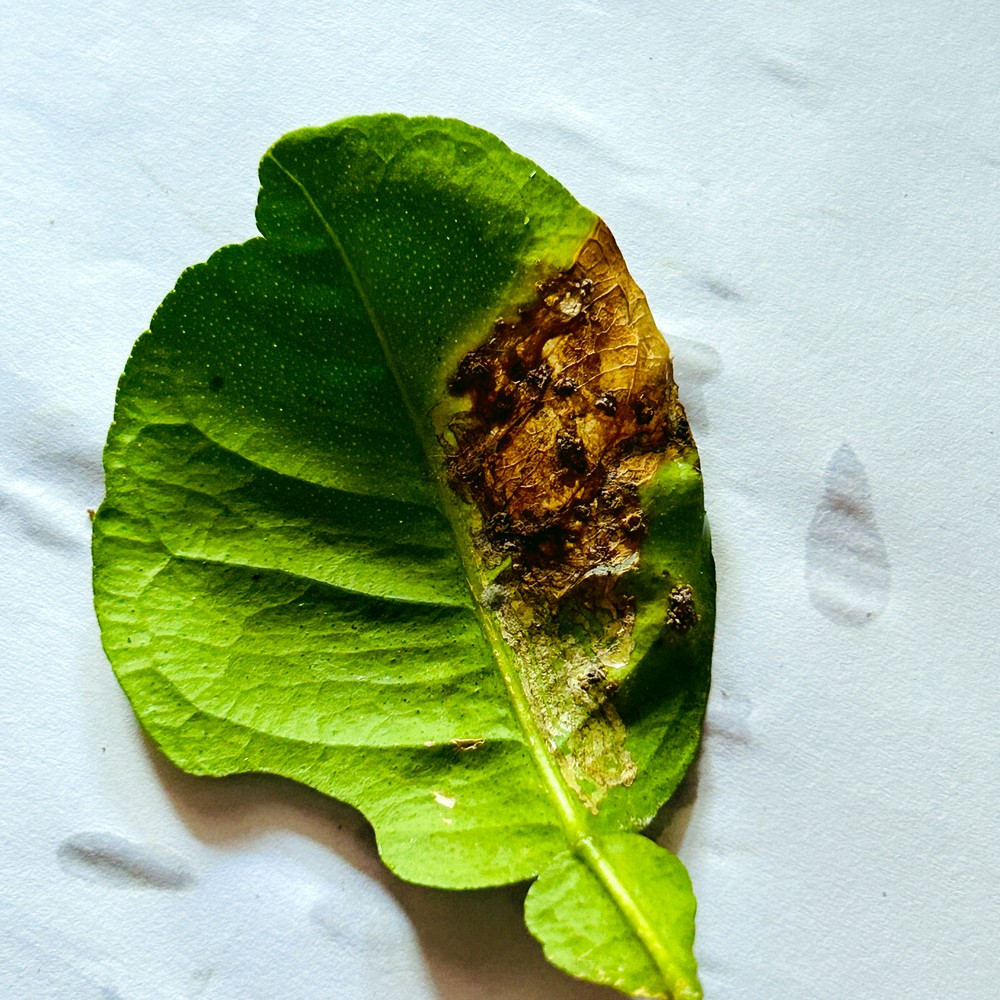
Label: Citrus Canker